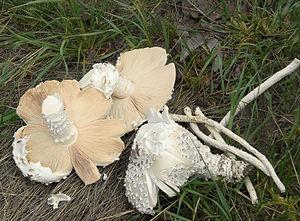
Termitomyces schimperi, plus connu sous son nom héréro ejova, est une espèce de champignons associée aux termites Macrotermes michaelseni de Namibie.